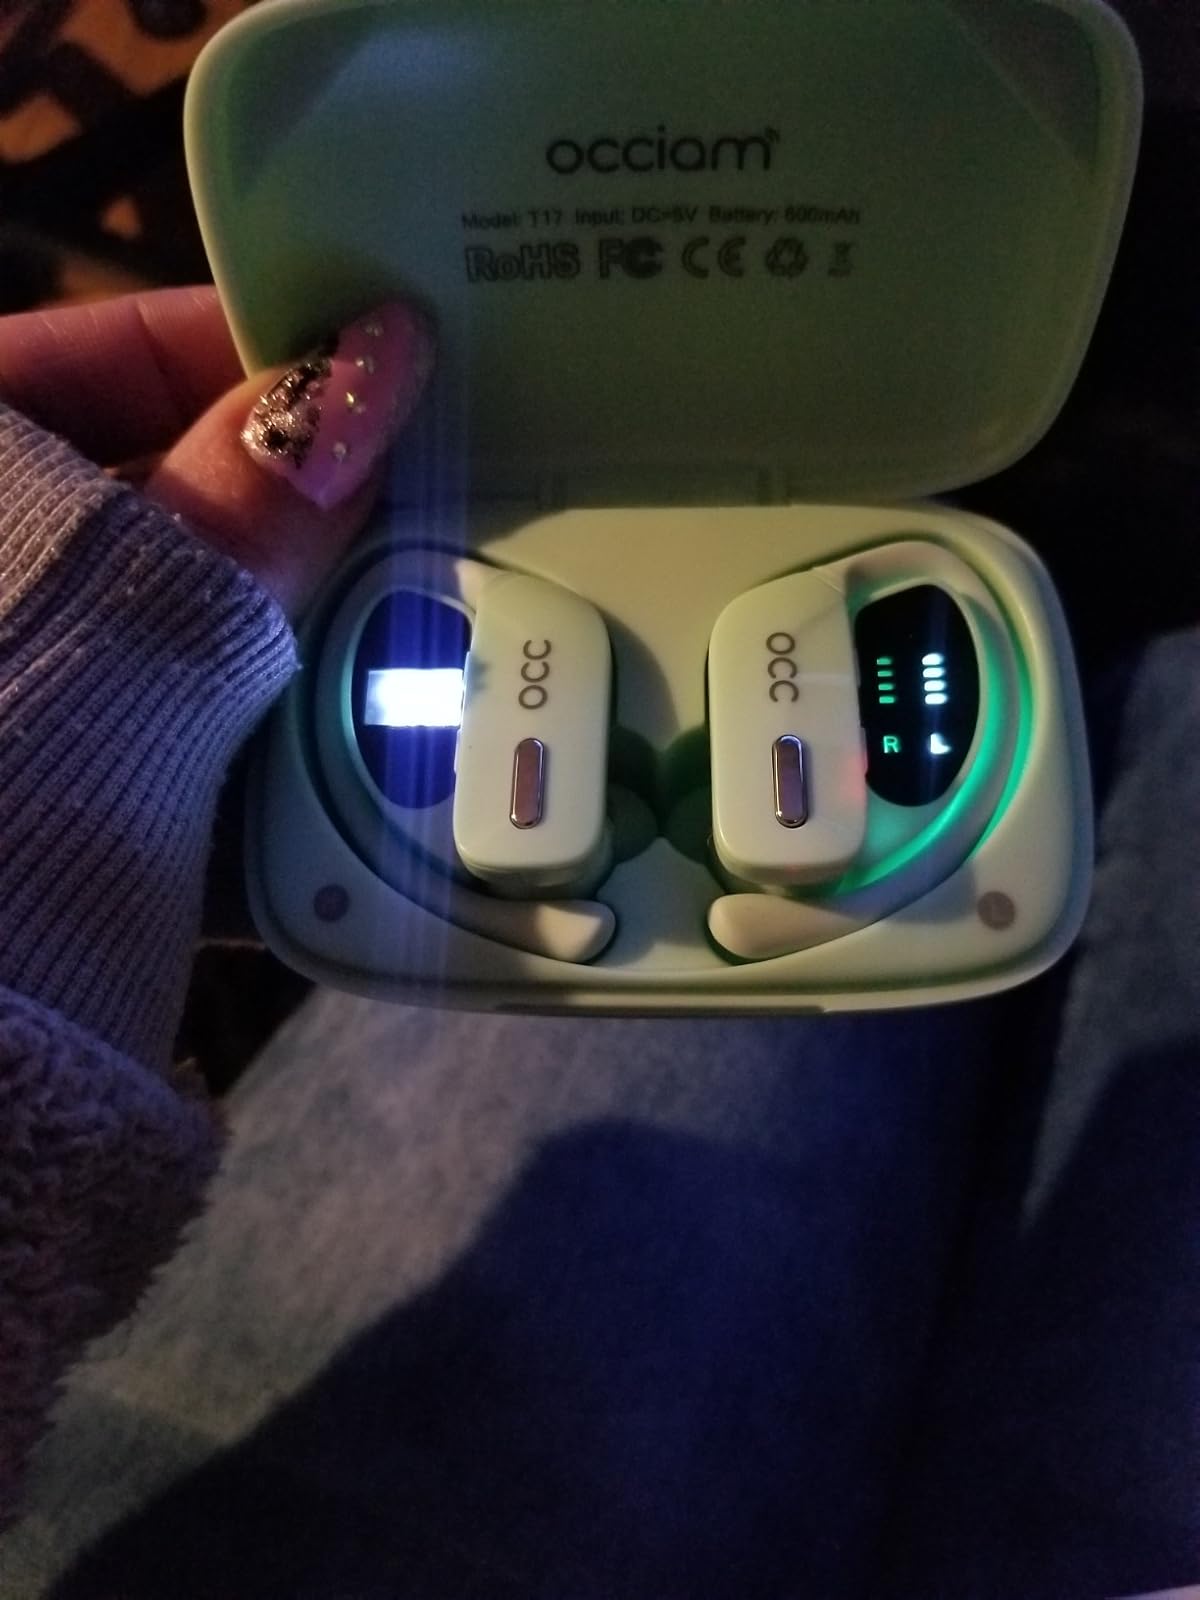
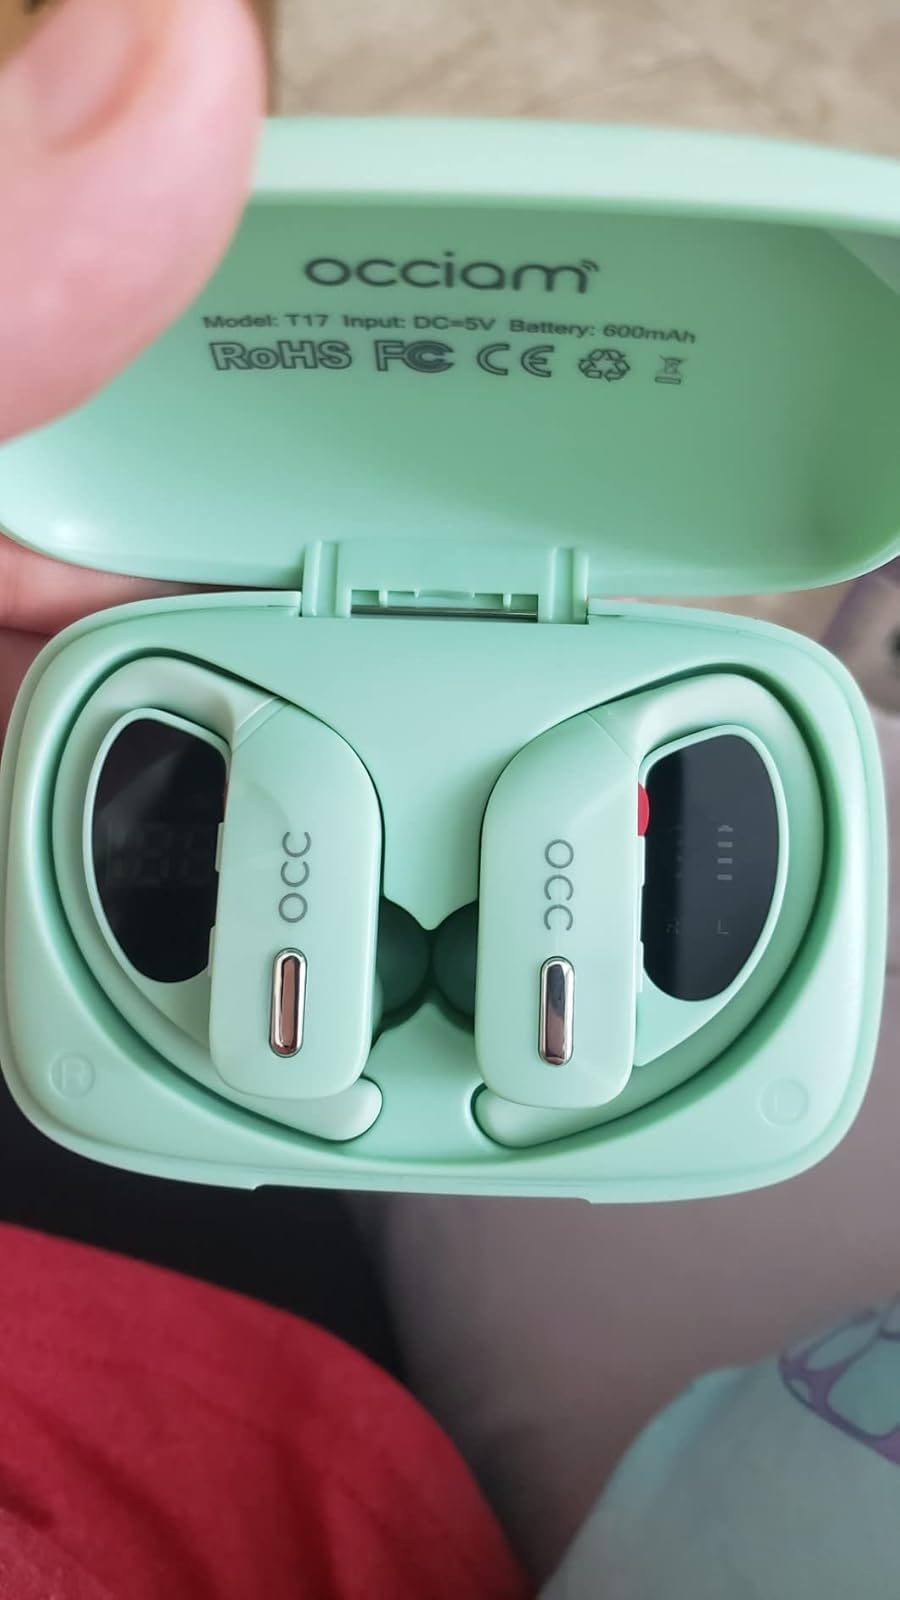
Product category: earbuds
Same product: yes